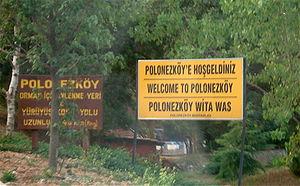
La langue officielle de la Turquie est le turc. Son statut est défini par l'article 3 de la constitution turque de 1982 :